Albanian Vilayet

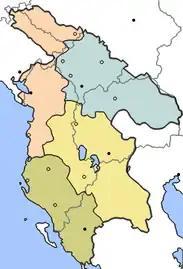
The four Ottoman vilayets in a single map over the present day borders (vilayet of İşkodra, Yannina, Monastir and Kosovo as proposed by the League of Prizren for full autonomy)

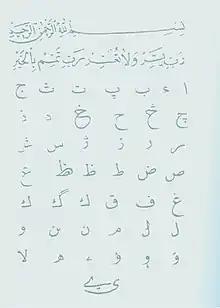
Albanian Abjad script alphabet called Elifbaja, from the Ottoman period.

The Albanian Vilayet ("Vilâyet-i Arnavid") was a projected "vilayet" of the Ottoman Empire in the western Balkan Peninsula, which was to include the four Ottoman vilayets with substantial ethnic Albanian populations: Kosovo Vilayet, Scutari Vilayet, Manastir Vilayet, and Janina Vilayet. In some proposals, it included the Salonica Vilayet as well. The creation of the Vilayet was confirmed in September 1912, but negotiations were interrupted a month later in October by the beginning of the First Balkan War. Plans for an Albanian Vilayet were lost with the Partition of Albania.